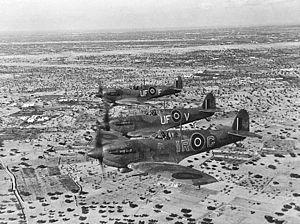
L' Opération Calendar était une opération conjointe anglo-américaine de transport d'avions de combat Supermarine Spitfire de Gibraltar à Malte pendant le Siège de Malte pendant la Campagne de Méditerranée de la Seconde Guerre mondiale. Elles s'est déroulée du 14 au 19 avril 1942, dans le cadre des missions connues sous le nom de Club Run, dans le but de transférer des avions de combat à Malte, afin de renforcer les défenses de l'île, soumise pendant des mois à l'offensive des forces aériennes de l'Axe.